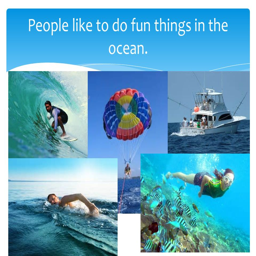
people like to do fun things in the ocean .